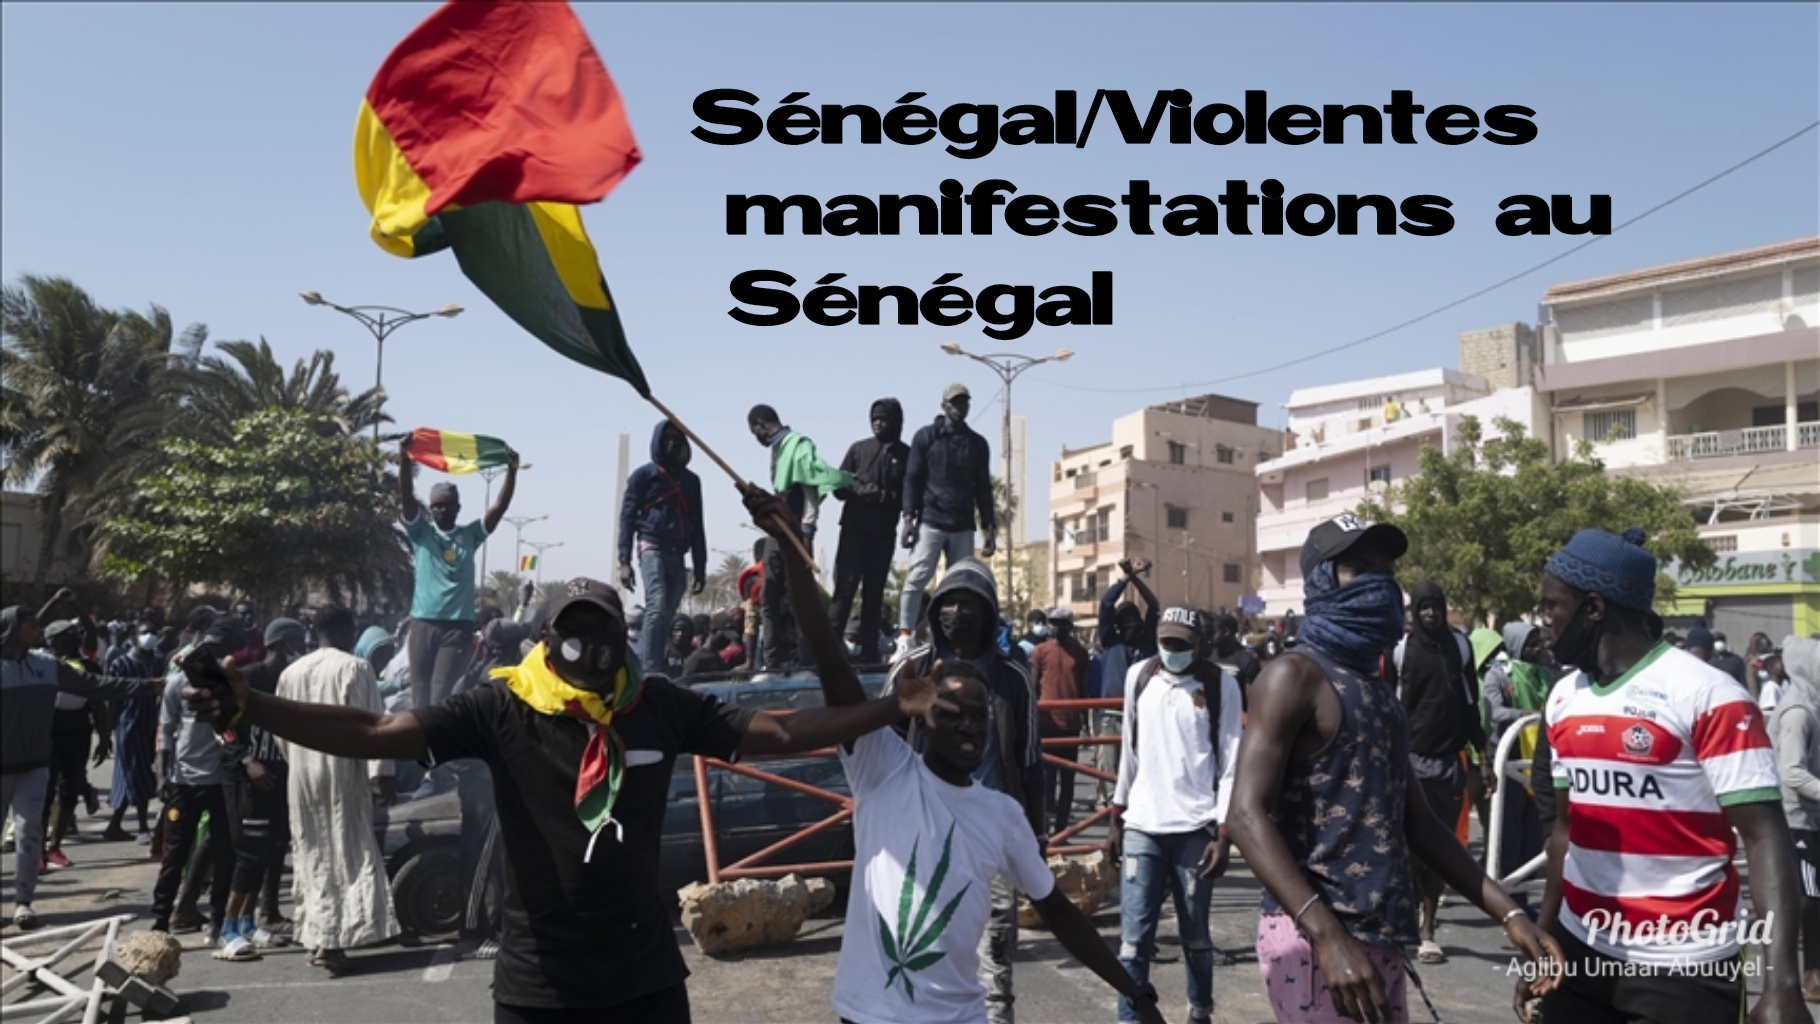
Nataal bi ma jot nag gis naa fi ay nit nit ñu xaw a takku ñoom nag dañoo mel ni ku am lu leen metti ñuy naqarlu génn di ko fésal si mbedd mi ñoom nag fiñ nekk nii dafa mel ni xaw nañ koo xaw a yàq mel ni...bu Senegaal maanaam am nañ lu leen metti lool ñoom.